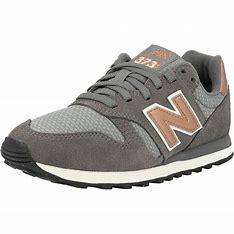
Brand: New
Model: Balance New Balance 373